Coronation of the Emperor of Brazil

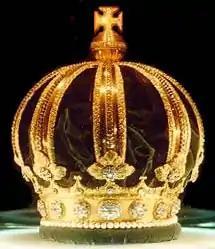
The Imperial Crown of Emperor Pedro II, made for the 1841 coronation.

Once in the church, the emperor removed his helmet, and was received near the door by the Bishop of Rio de Janeiro, Major Chaplain of the Imperial Chapel, accompanied by the canons of the cathedral. The bishop sprinkled the emperor with holy water. The emperor then replaced his helmet to walk down the aisle. As part of the entrance procession, officers of state who carried the items of the regalia delivered them to the clergy when arriving at the chancel, and the clergy placed the regalia that would later be delivered to the emperor on top of the Altar table, including the imperial sword, the crown, the gloves, the ring, the orb, the rod of the Hand of Justice and the sceptre.